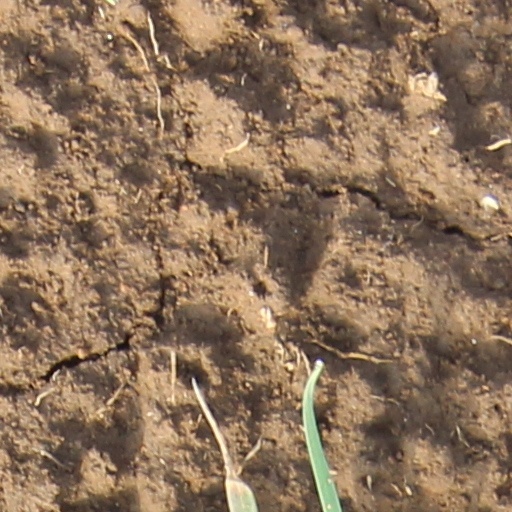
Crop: wheat